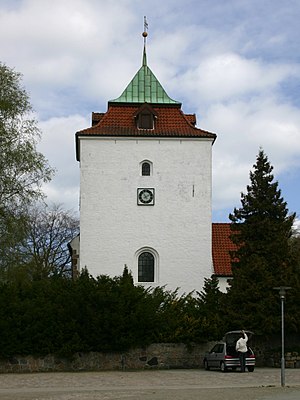
Viby Kirke (Aarhus)
Viby Kirke
Viby Kirke er en kirke i Viby Sogn i Århus Søndre Provsti og Aarhus Kommune. Kirken ligger i Aarhus-bydelen Viby.